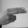
ASL letter: H